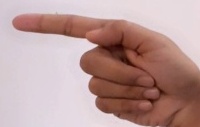
ASL sign: G